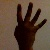
The image shows a hand gesture representing the number 4 in Indian Sign Language.